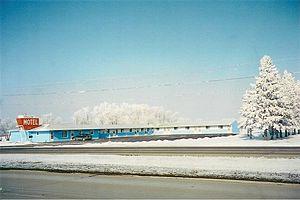
La ville américaine de Dilworth est située dans le comté de Clay, dans l’État du Minnesota. Lors du recensement de 2010, sa population s’élevait à 4 024 habitants.